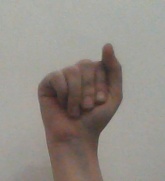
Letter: saad